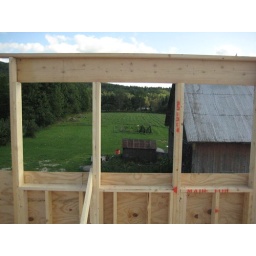
view from the kitchen windows (our garden in the distance)